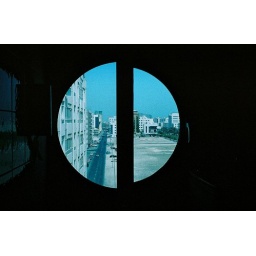
View from our kitchen window in Dubai, 2002.